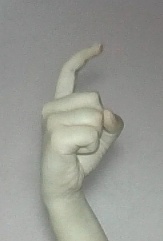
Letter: ra